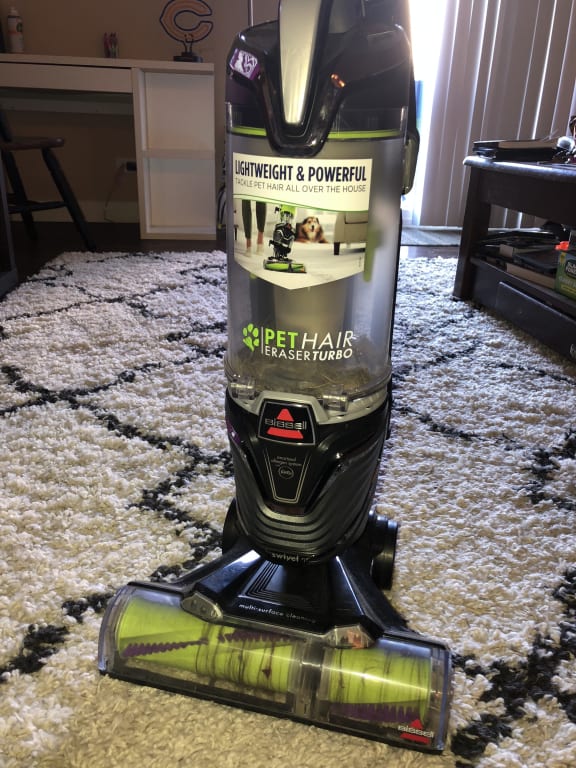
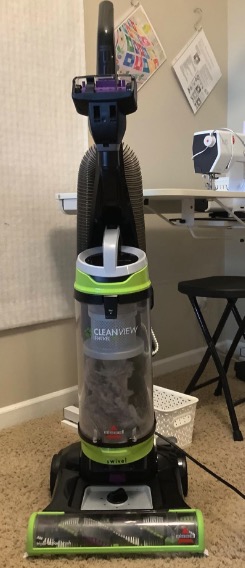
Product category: items_vacuum
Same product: no